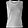
Label: Pullover